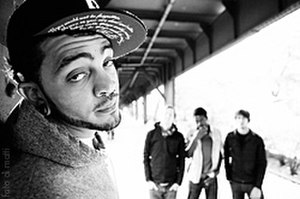
Gym Class Heroes
Gym Class Heroes er en rapgruppe fra USA. Gruppen blev dannet i 1997.